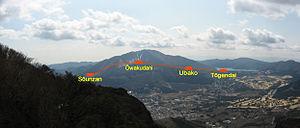
Le funitel de Hakone est un funitel à Hakone dans la préfecture de Kanagawa au Japon. Géré par le Hakone Ropeway Co., Ltd. du groupe Odakyū, il relie Sōunzan à Tōgendai. Le long de son trajet, d'une durée de 30 minutes, il offre une des vues les plus appréciées sur le mont Fuji de la région de Hakone. Sa longueur de 4 035 mètres en fait le plus long du Japon, et le second au monde. Les cabines, de fabrication Suisse, peuvent accueillir 18 passagers. La hauteur au sol maximal est de 130 mètres, entre Ōwakudani et Sōunzan.